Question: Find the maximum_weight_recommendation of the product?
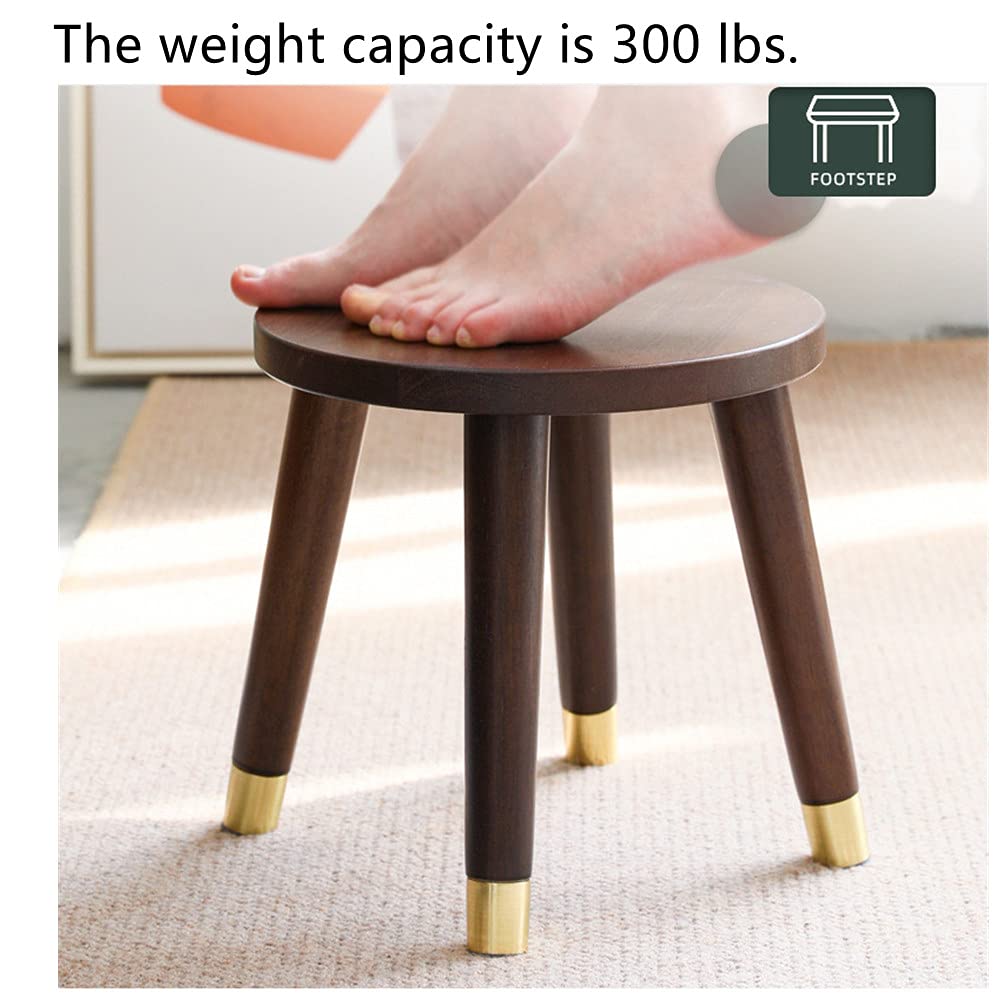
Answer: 300 pound